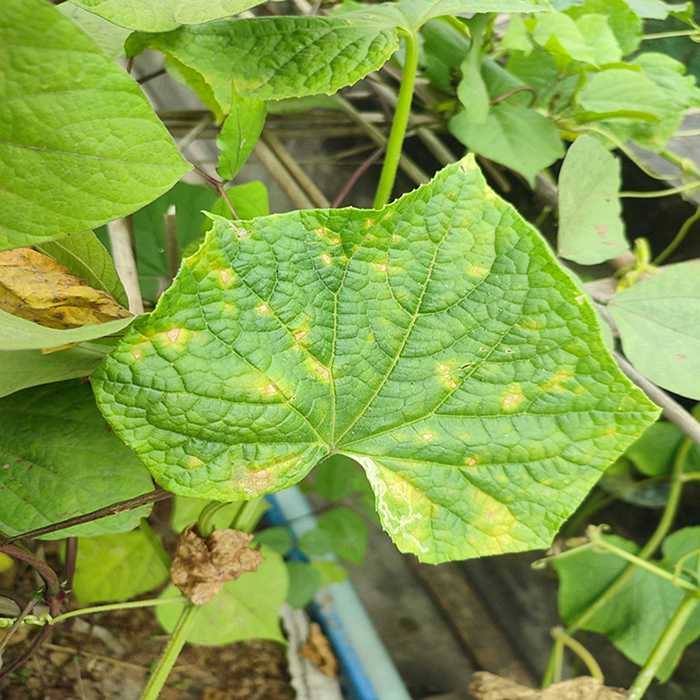
Plant: Cucumber
Label: Downy mildew